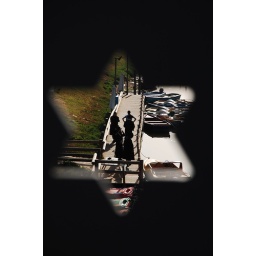
from the bridge over the Yarkon river in T.Aviv